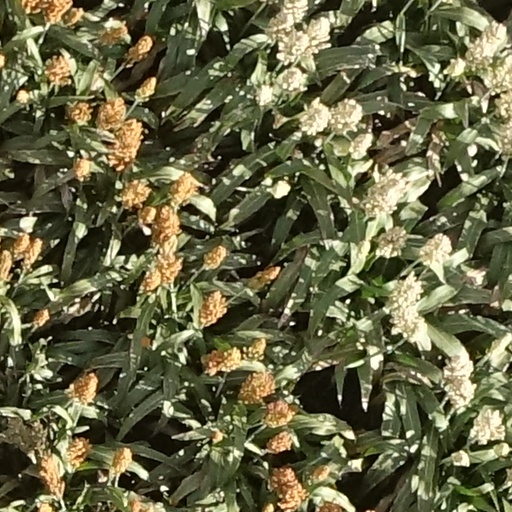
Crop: sorghum